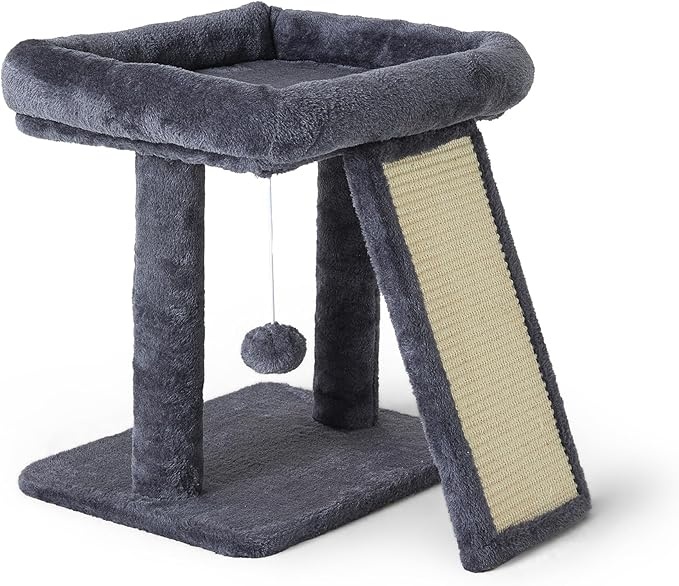
17.7-inch Small Cat Tree Tower with Scratching Post for Indoor Cats,Grey
About This Durable Overview Product Dimensions : 17.72"L x 13.78"W x 17.13"H Specific Uses For Product : Indoor Material : Acrylonitrile Butadiene Styrene (ABS) Brand : Psicway Color : GREY
Brand: 펫샵 3
Category: Animals & Pet Supplies > Pet Supplies > Cat Supplies > Cat Furniture > Cat Trees & Towers